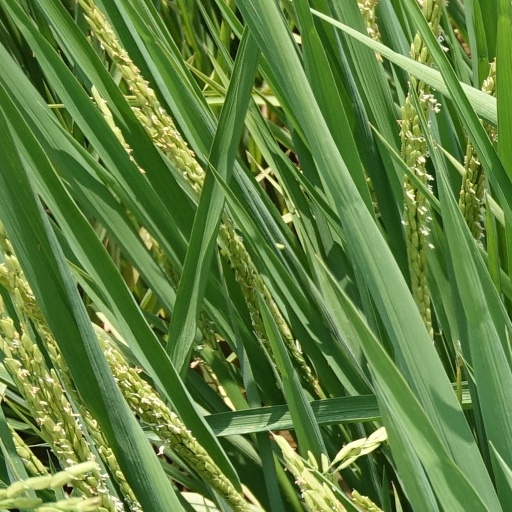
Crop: rice